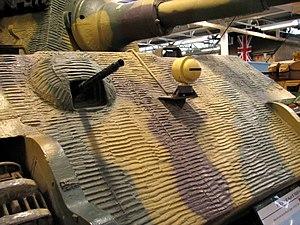
La Zimmerit est un revêtement produit pour les blindés allemands durant la Seconde Guerre mondiale afin de combattre les attaques par mines magnétiques, et ce bien que l'Allemagne fût le seul pays à utiliser en grand nombre les mines magnétiques contre les blindés. Il a été créé par la firme allemande Chemische Werke Zimmer AG.